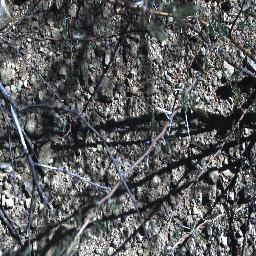
Label: prickly_acacia